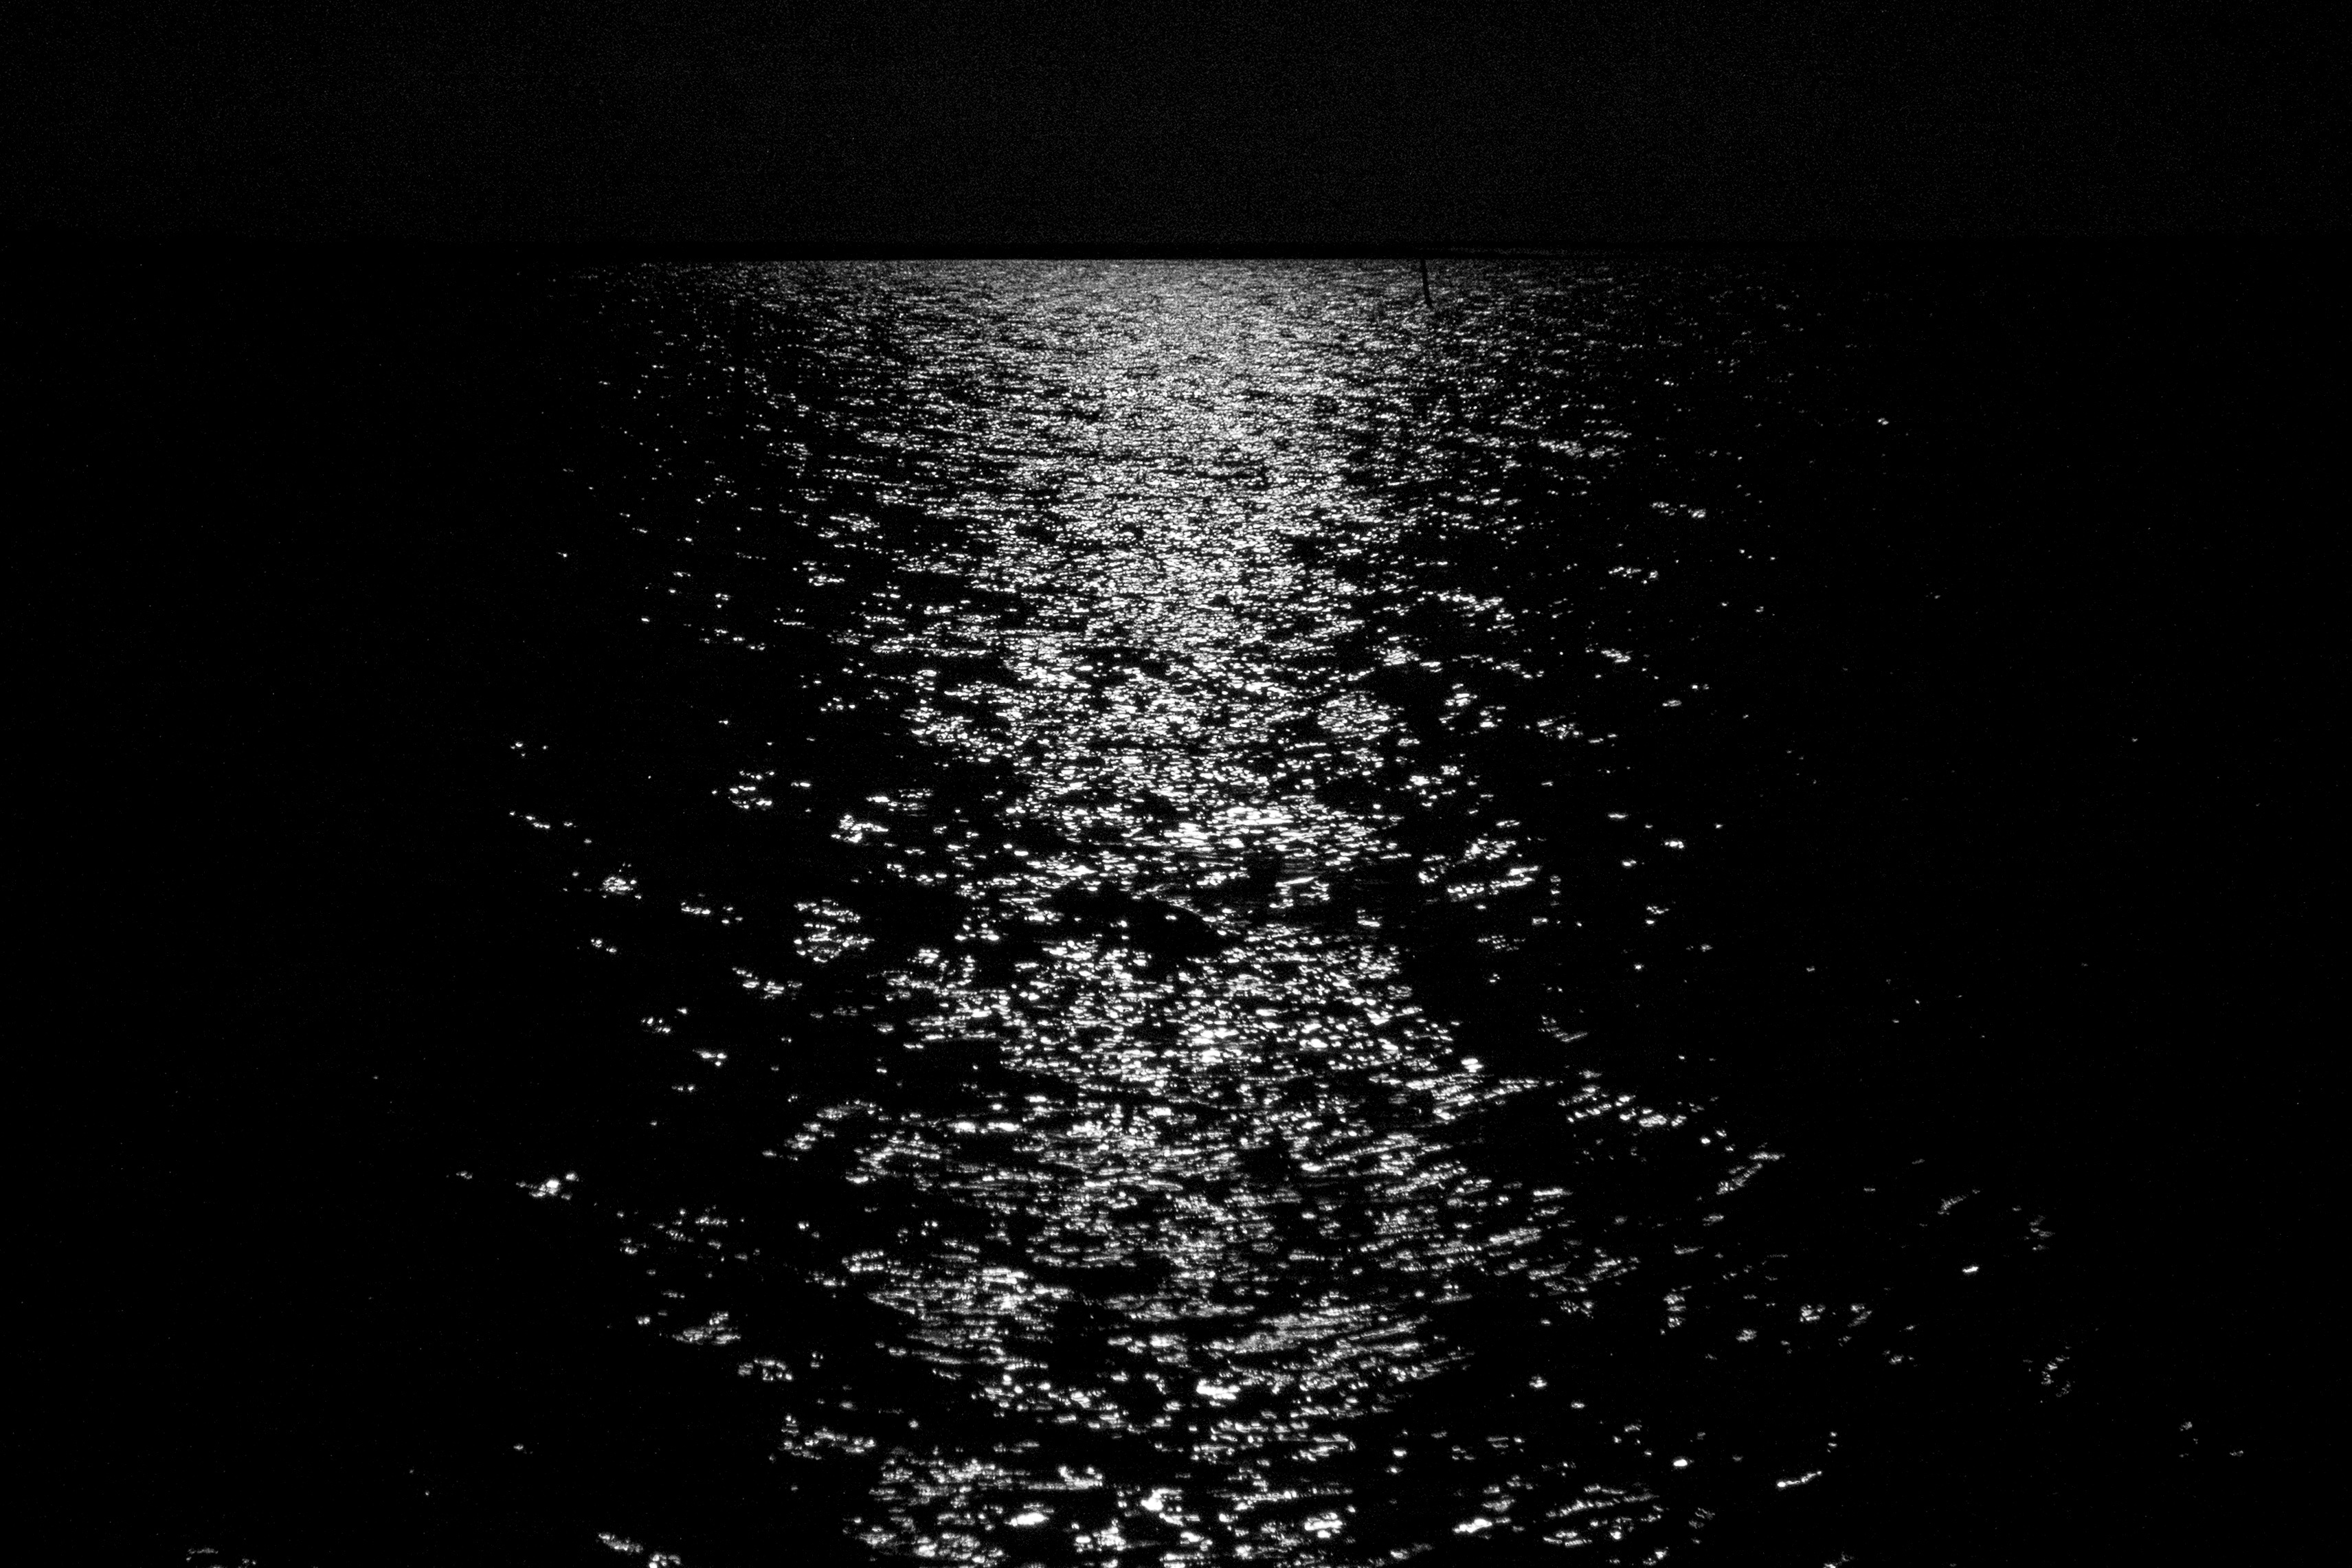
sea, water, horizon, light, black and white, night, sunlight, dark, line, reflection, darkness, black, monochrome, moon, moonlight, midnight, monochrome photography